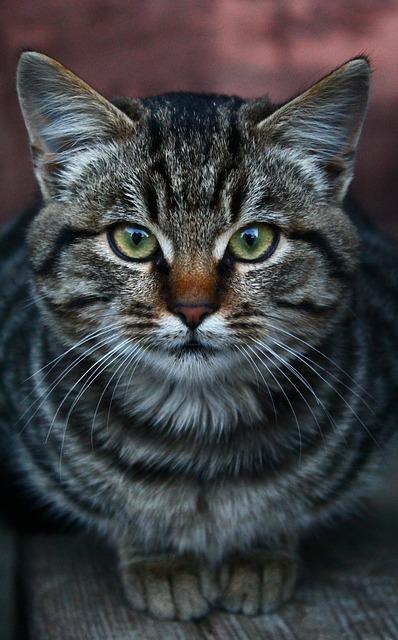
cat